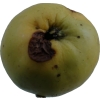
Label: Apple 13